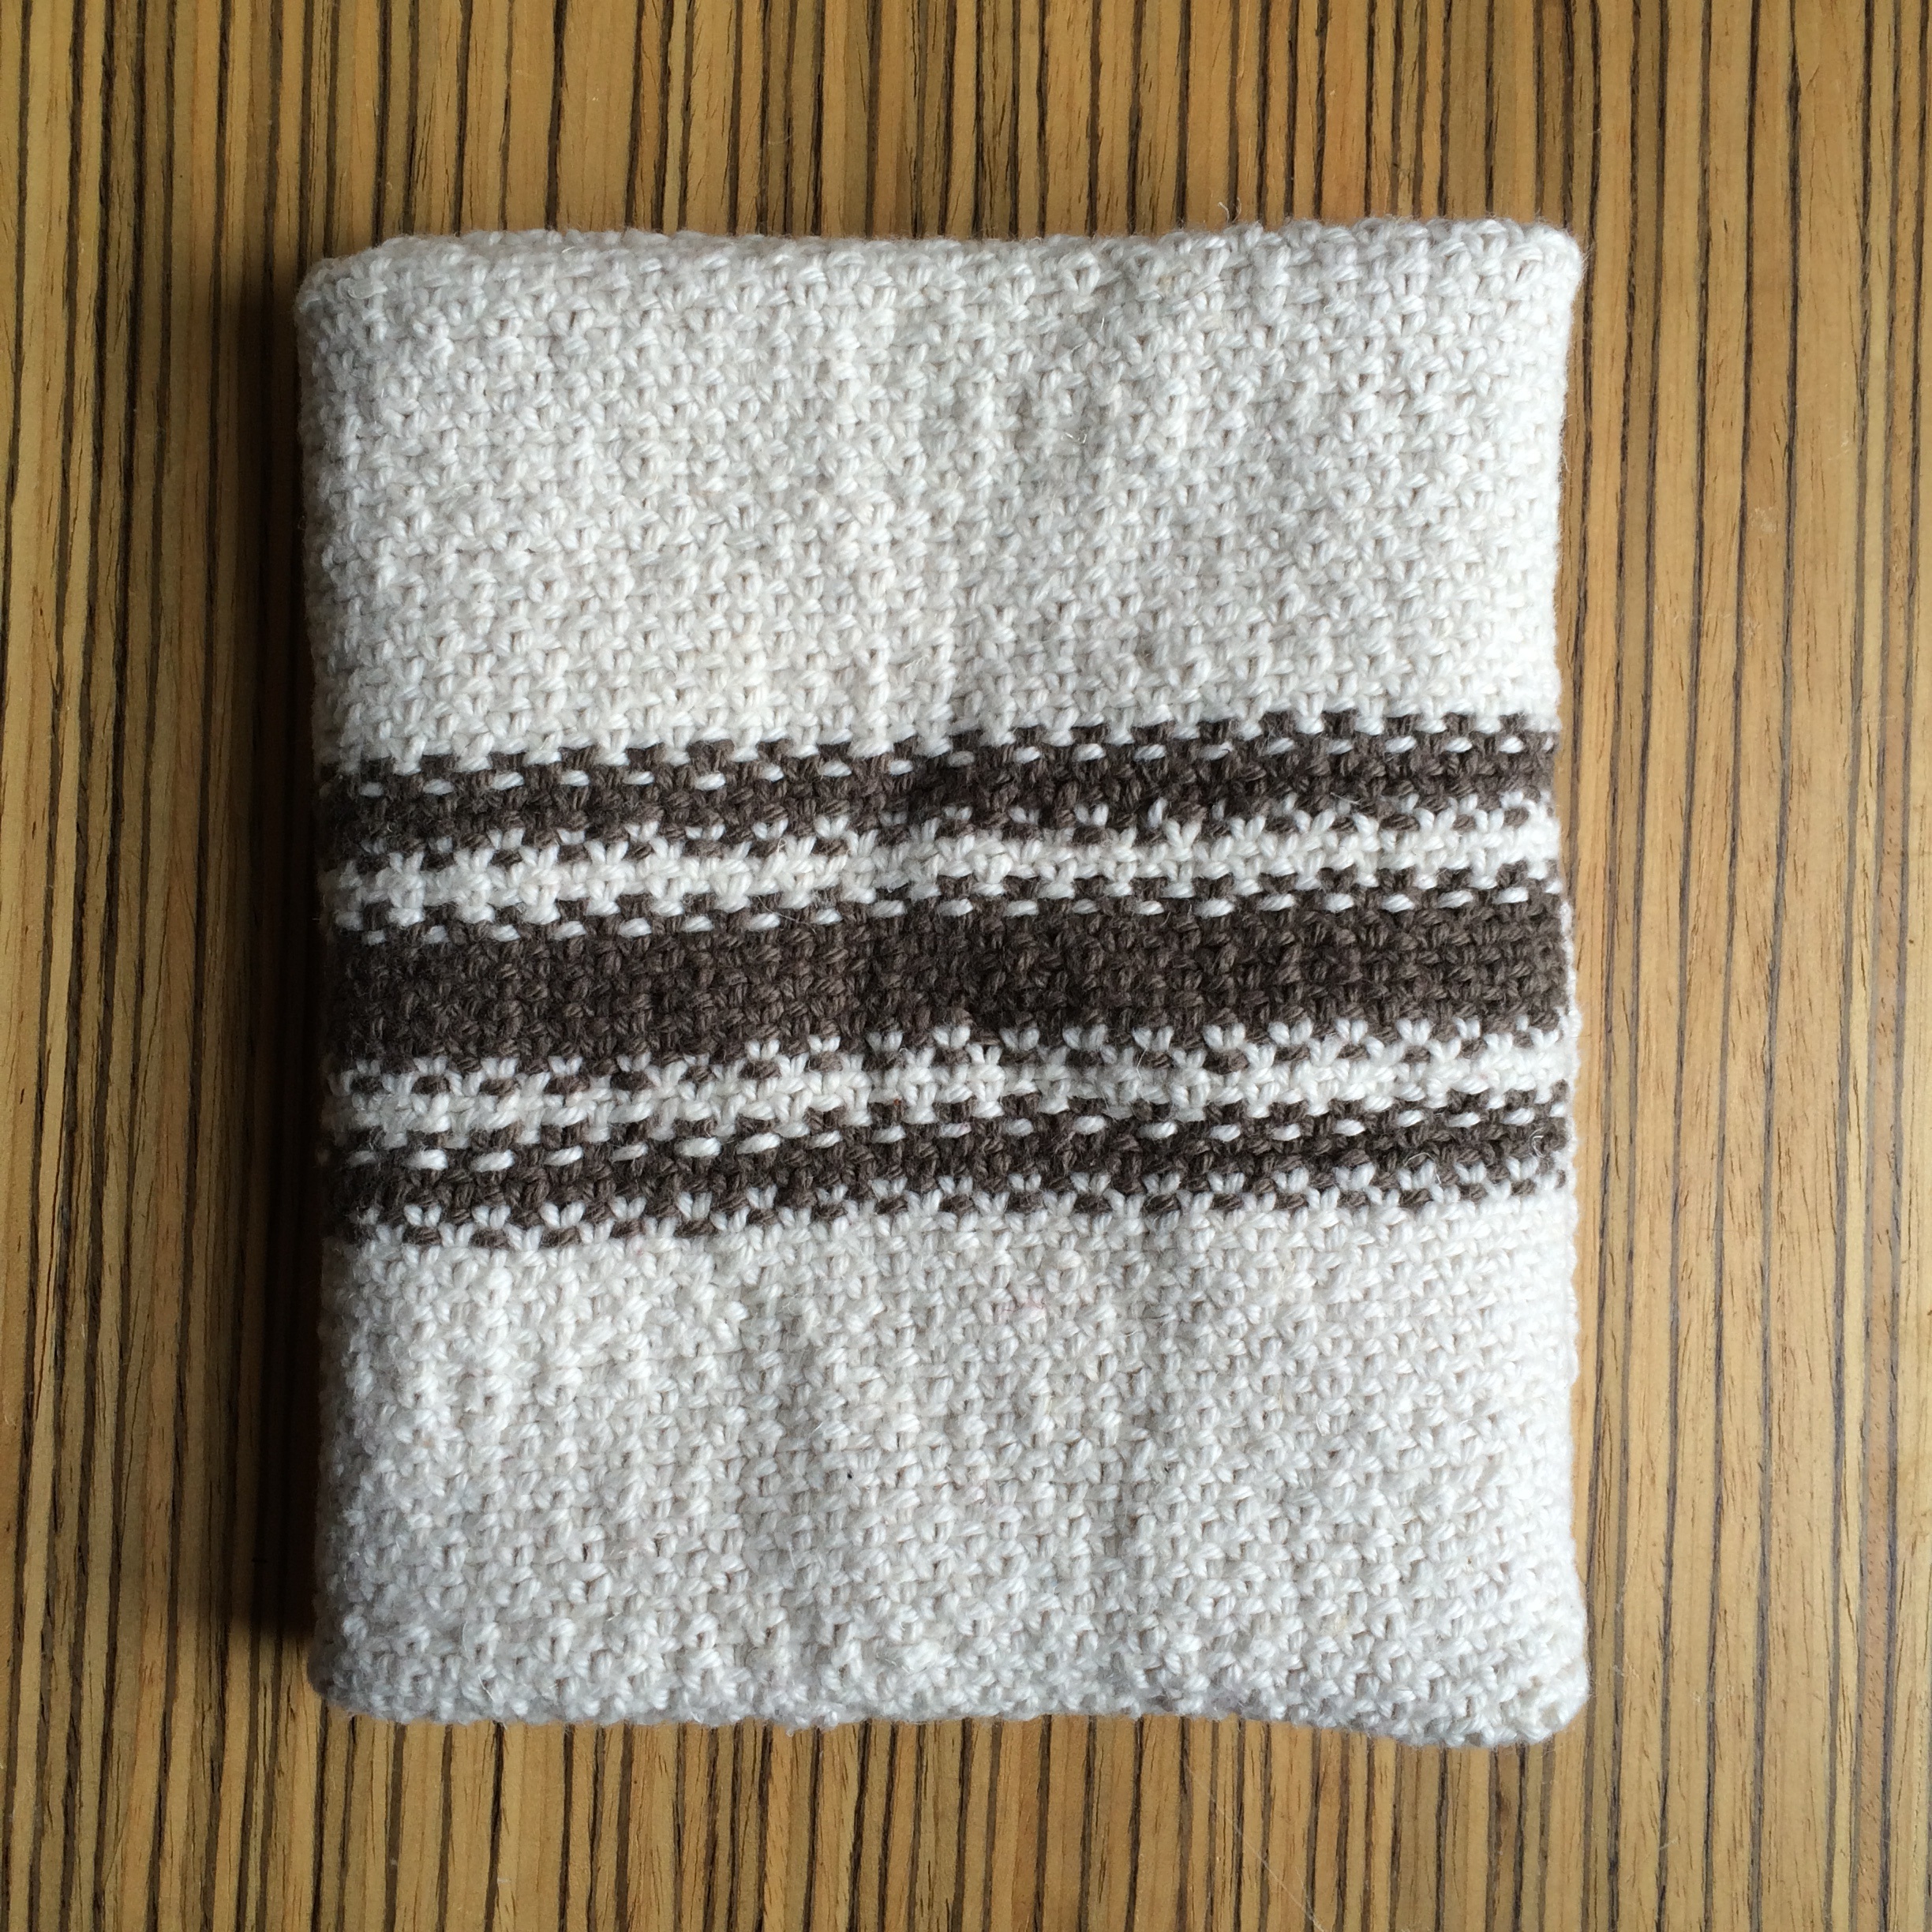
texture, pattern, craft, knit, cloth, yarn, wool, material, fabric, crochet, knitting, textile, art, background, handicraft, stitch, handwork, purl